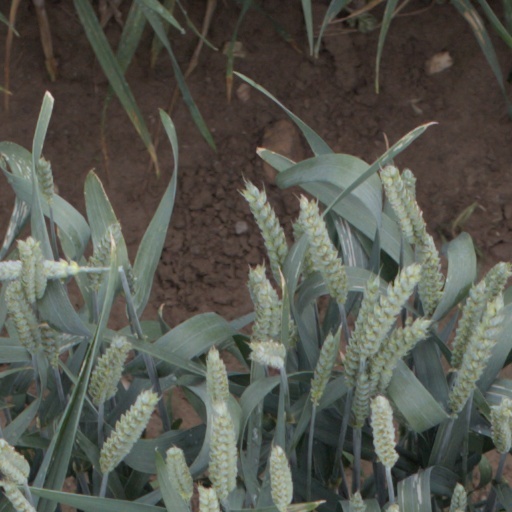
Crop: wheat